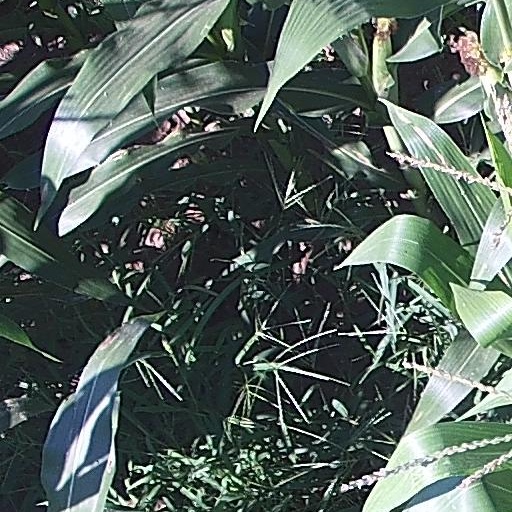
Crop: maize; corn